Twin Sisters (2002 film)

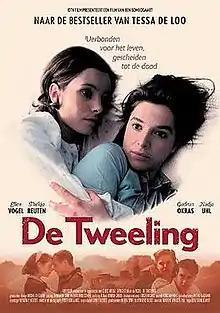
Film poster

Twin Sisters is a 2002 Dutch film, directed by Ben Sombogaart, based on the novel "The Twins" by Tessa de Loo, with a screenplay by Dutch actress and writer . The film stars Thekla Reuten, Nadja Uhl, Ellen Vogel and Gudrun Okras.